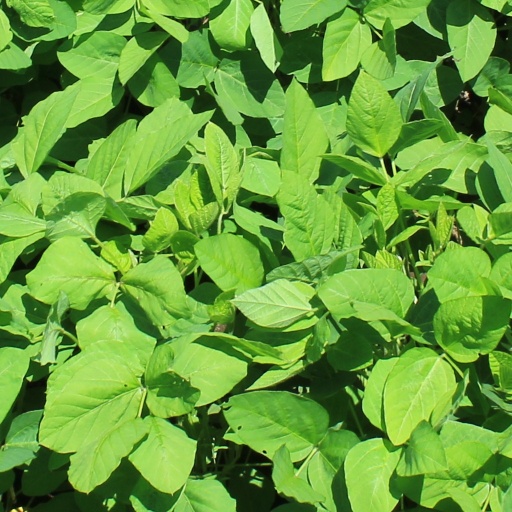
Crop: soybean